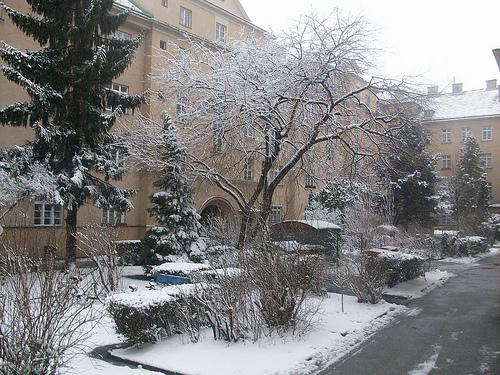
Weather: snow or frosty